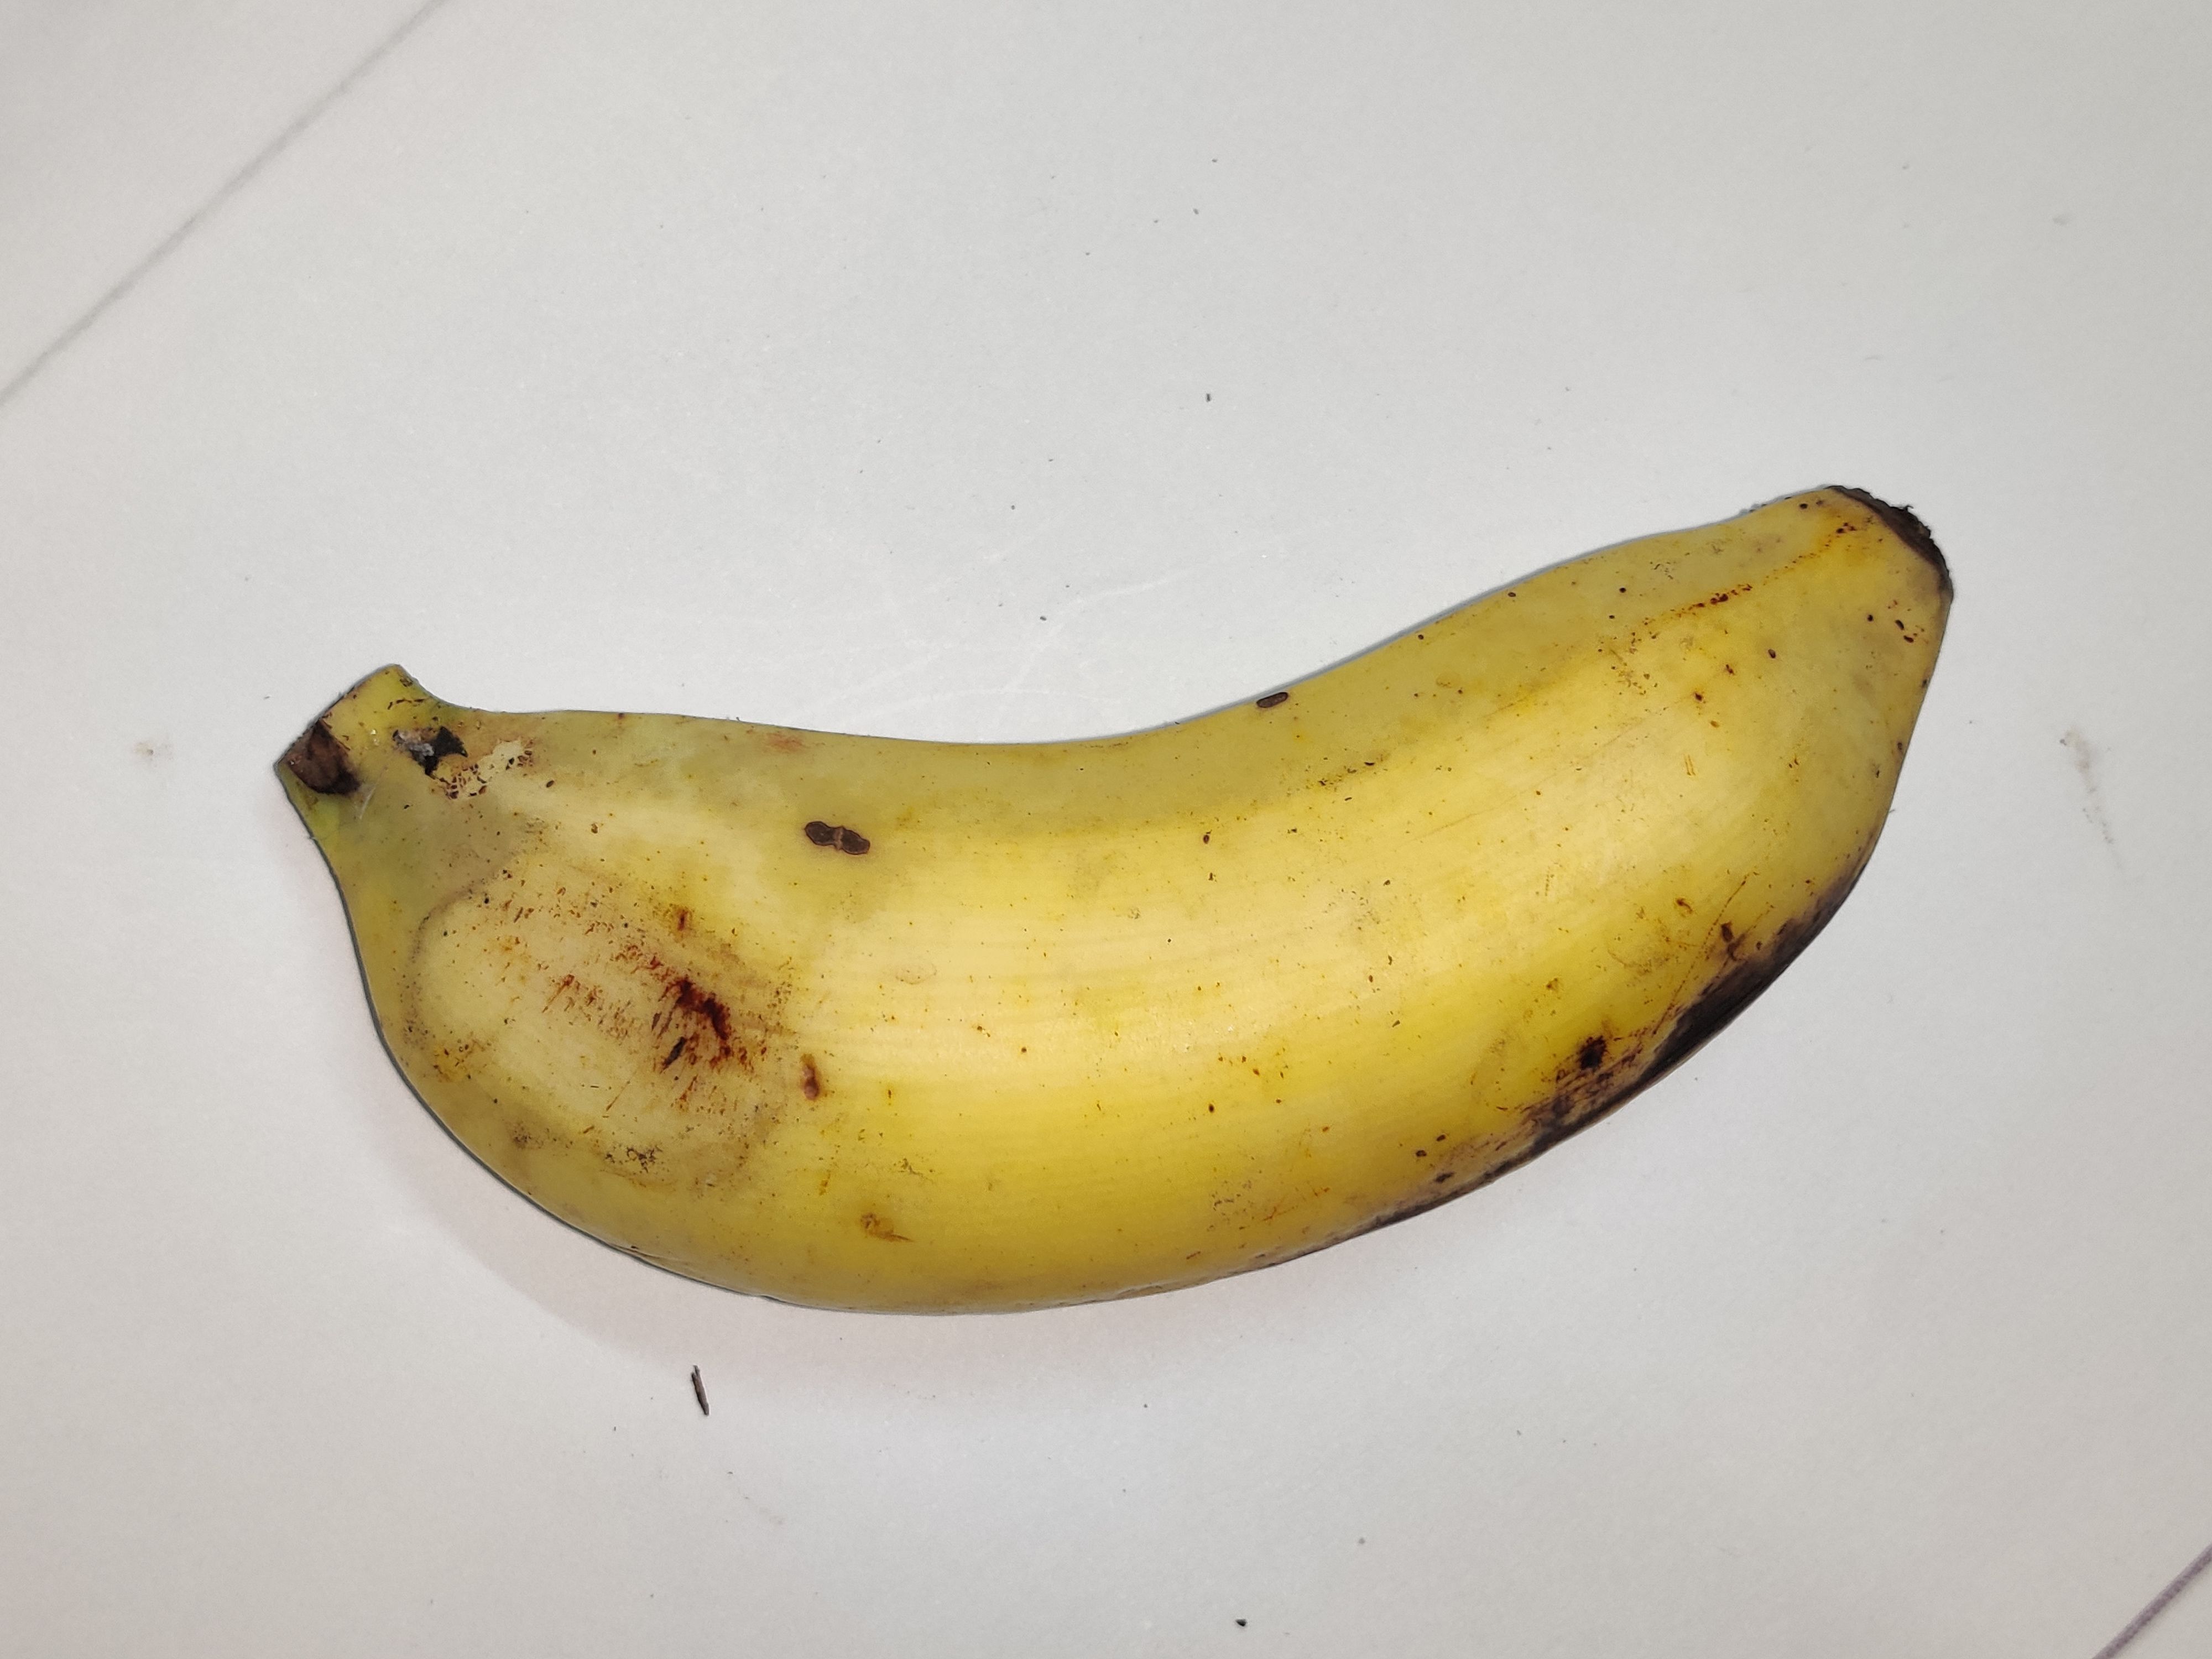
Fruit: banana
Grade: 1st-grade